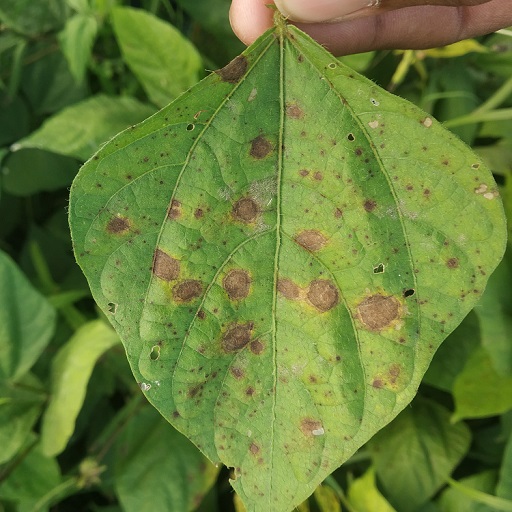
Label: Anthracnose